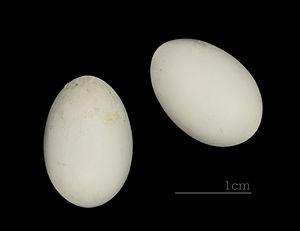
Le Martinet des palmes est une espèce d'oiseau de la famille des Apodidae.